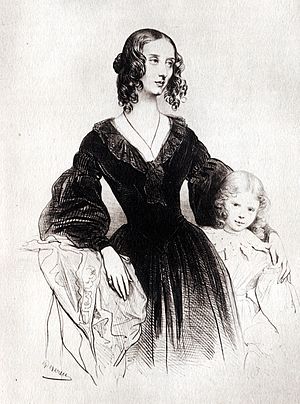
Frédéric Chopin / Biografi / De sidste år
Frédéric François Chopin var en polsk komponist og klavervirtuos af polsk-fransk afstamning. Han betragtes som en af de vigtigste repræsentanter for den romantiske periodes musik. Chopin blev født i Żelazowa Wola, en landsby i Hertugdømmet Warszawa. Han voksede op i Warszawa, hvor han også fik sin musikalske uddannelse. Han nåede at komponere mange værker for klaver, inden han i 1830 i en alder af 20 år, forlod Polen umiddelbart før Novemberopstanden.